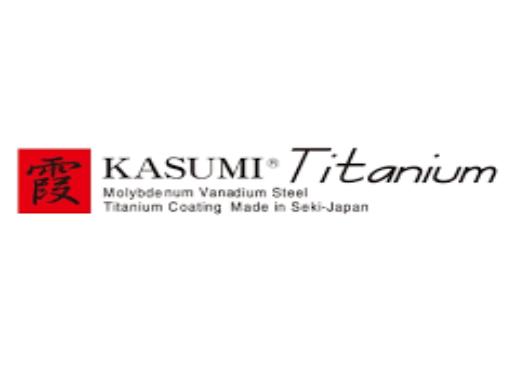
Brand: kasumi
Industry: Clothes